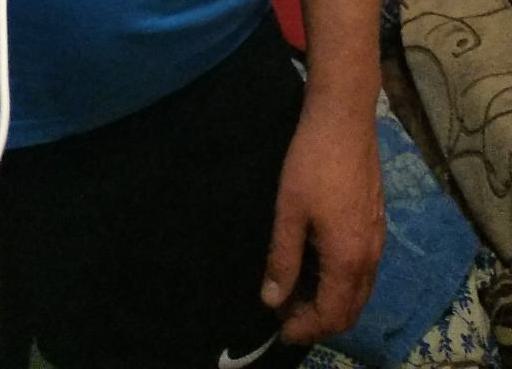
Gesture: no_gesture